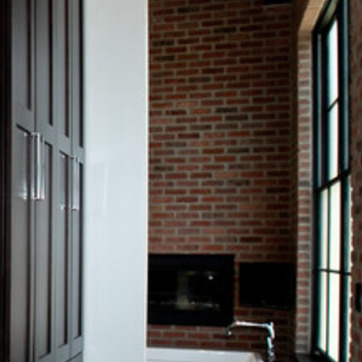
Material: brick